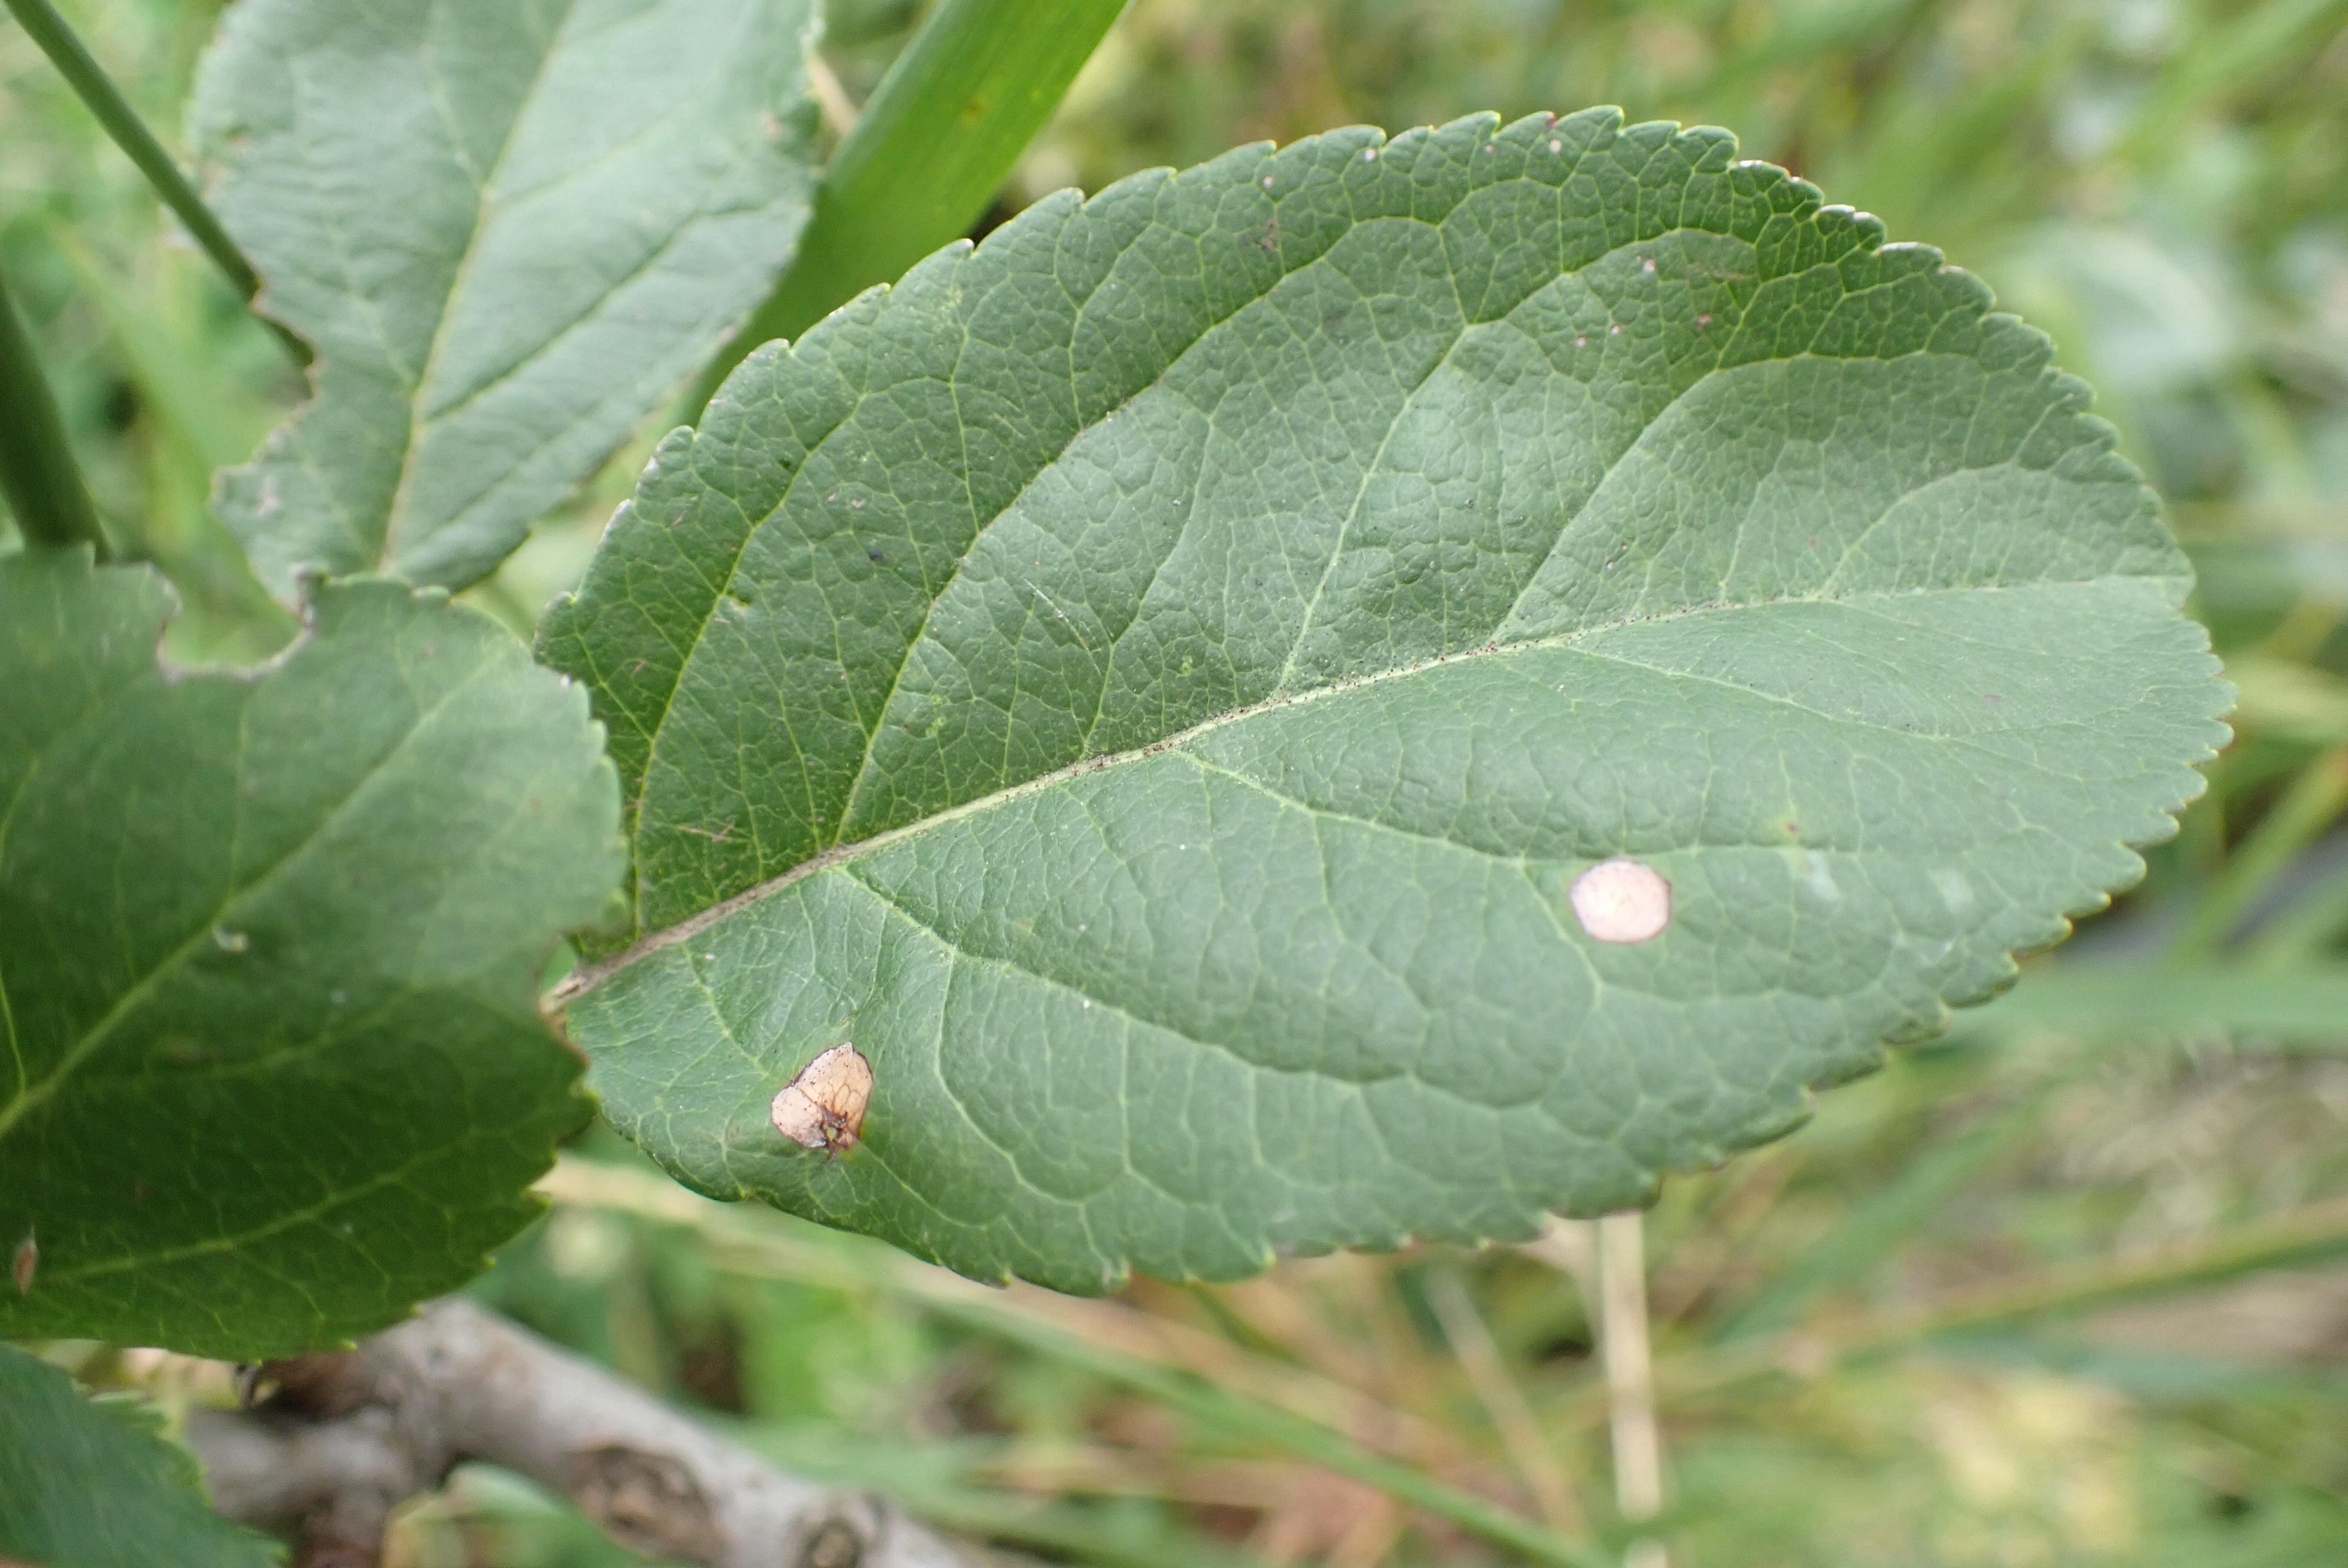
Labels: frog_eye_leaf_spot